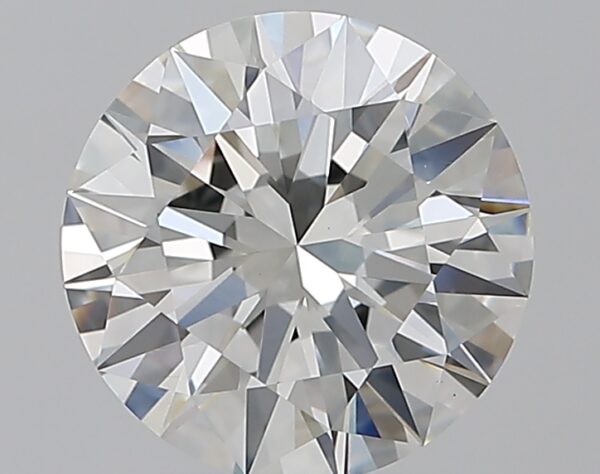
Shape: round
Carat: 2.51
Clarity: VS1
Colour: H
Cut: EX
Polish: EX
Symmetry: EX
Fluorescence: ST
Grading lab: GIA
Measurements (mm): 8.8 x 8.86 x 5.31